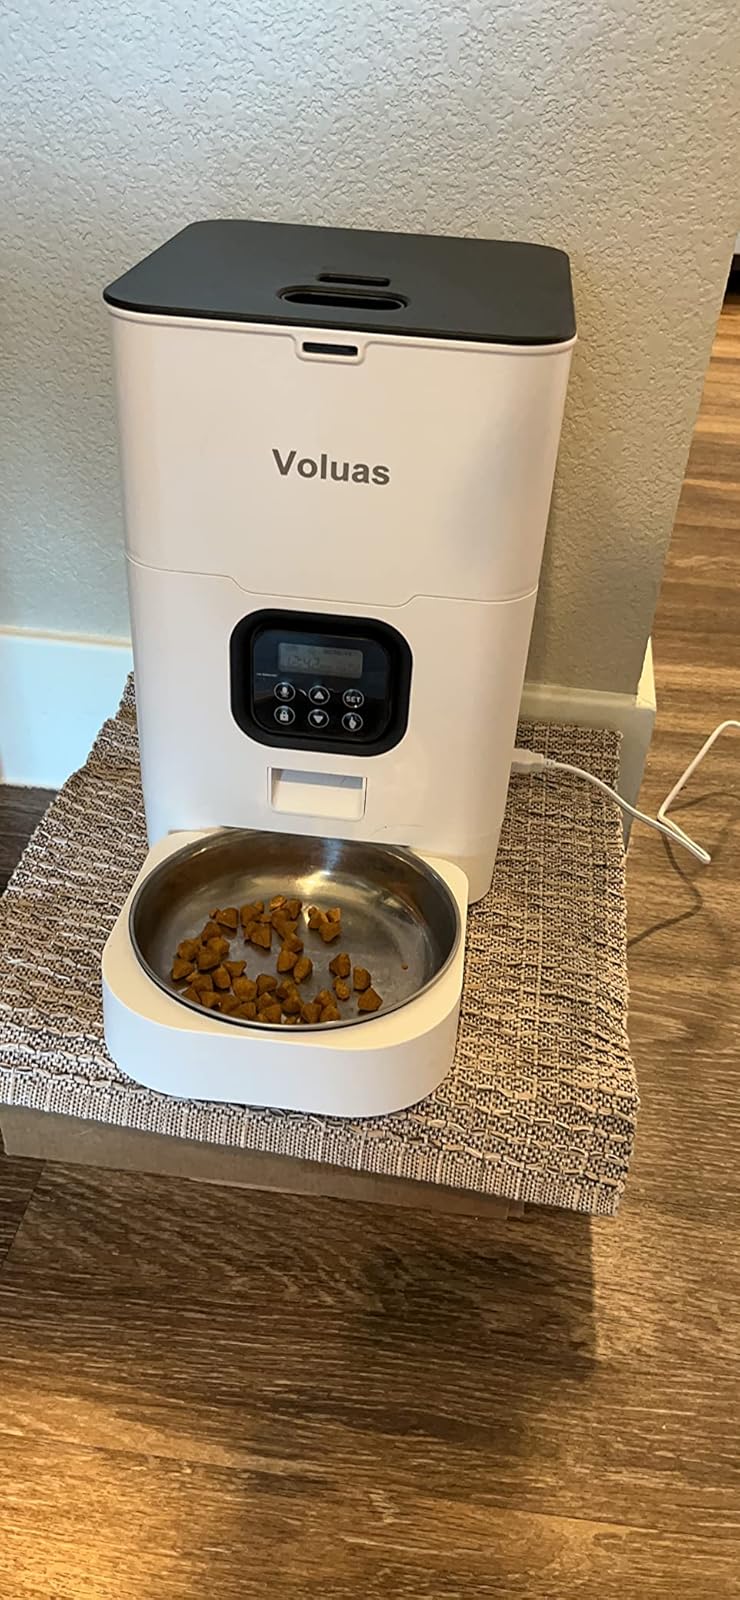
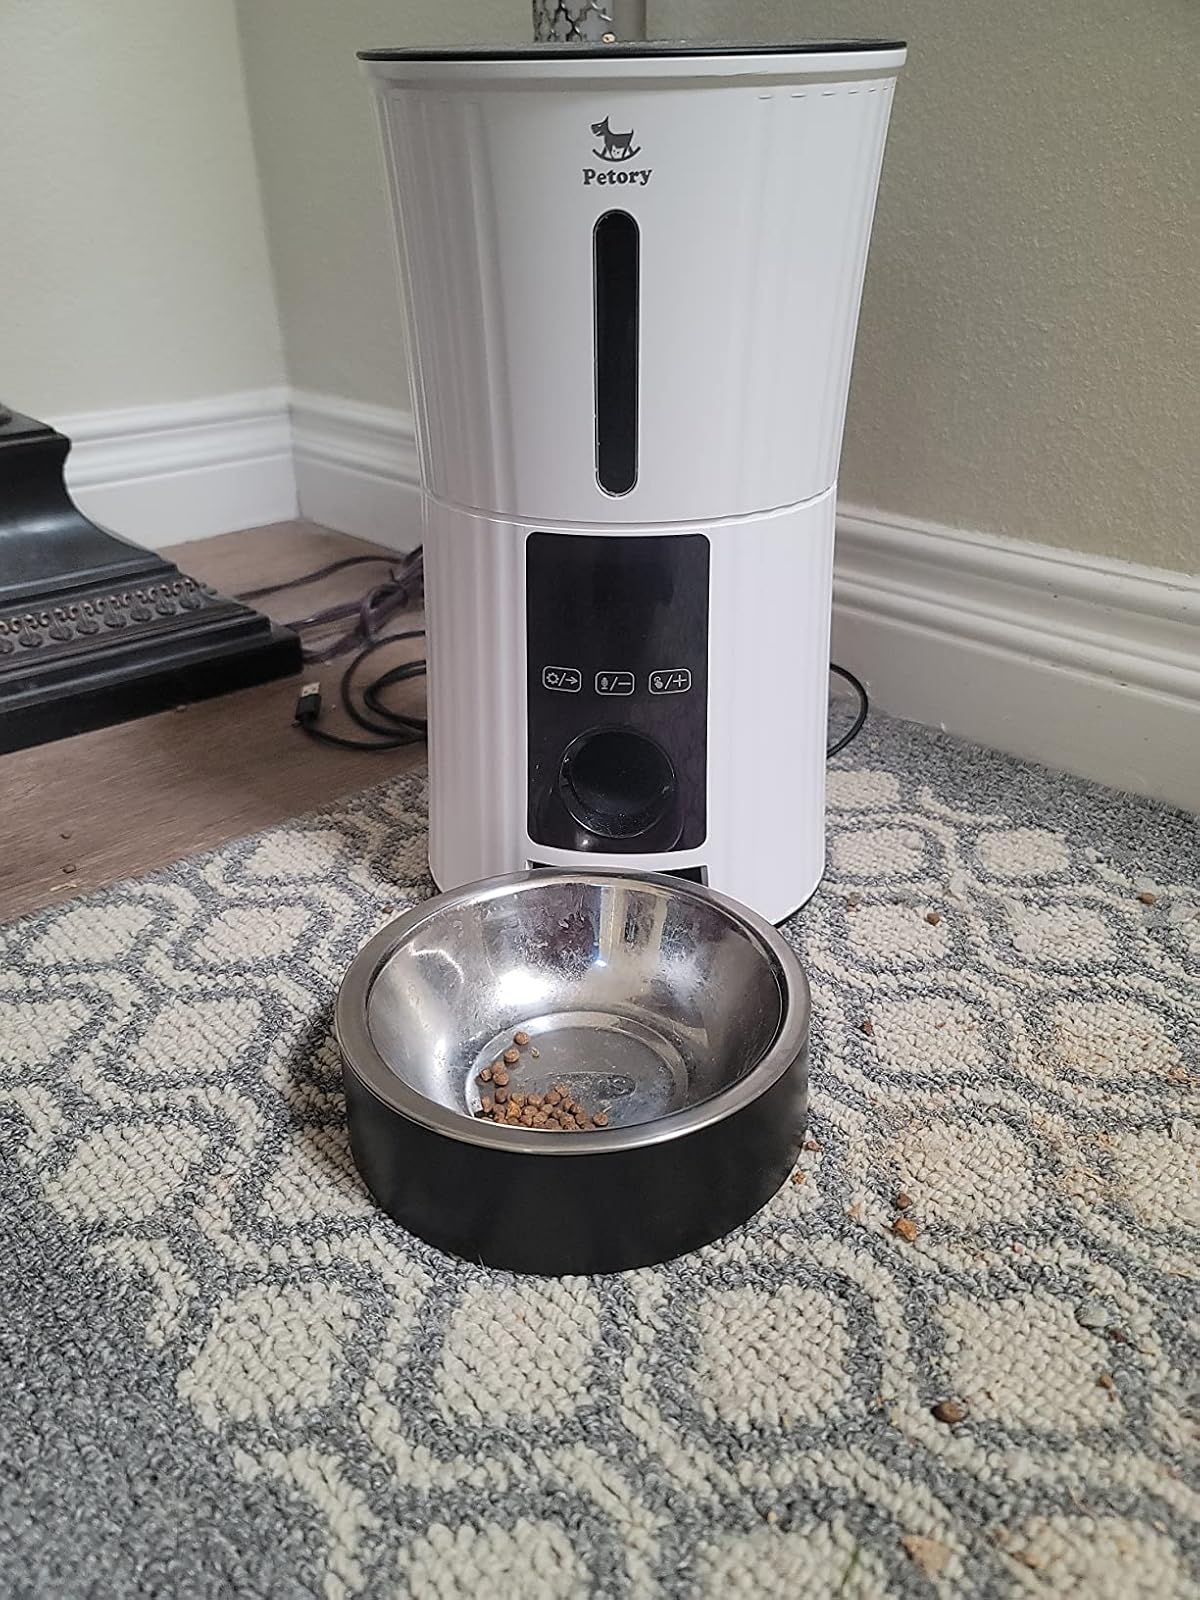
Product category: items_feeder
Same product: no